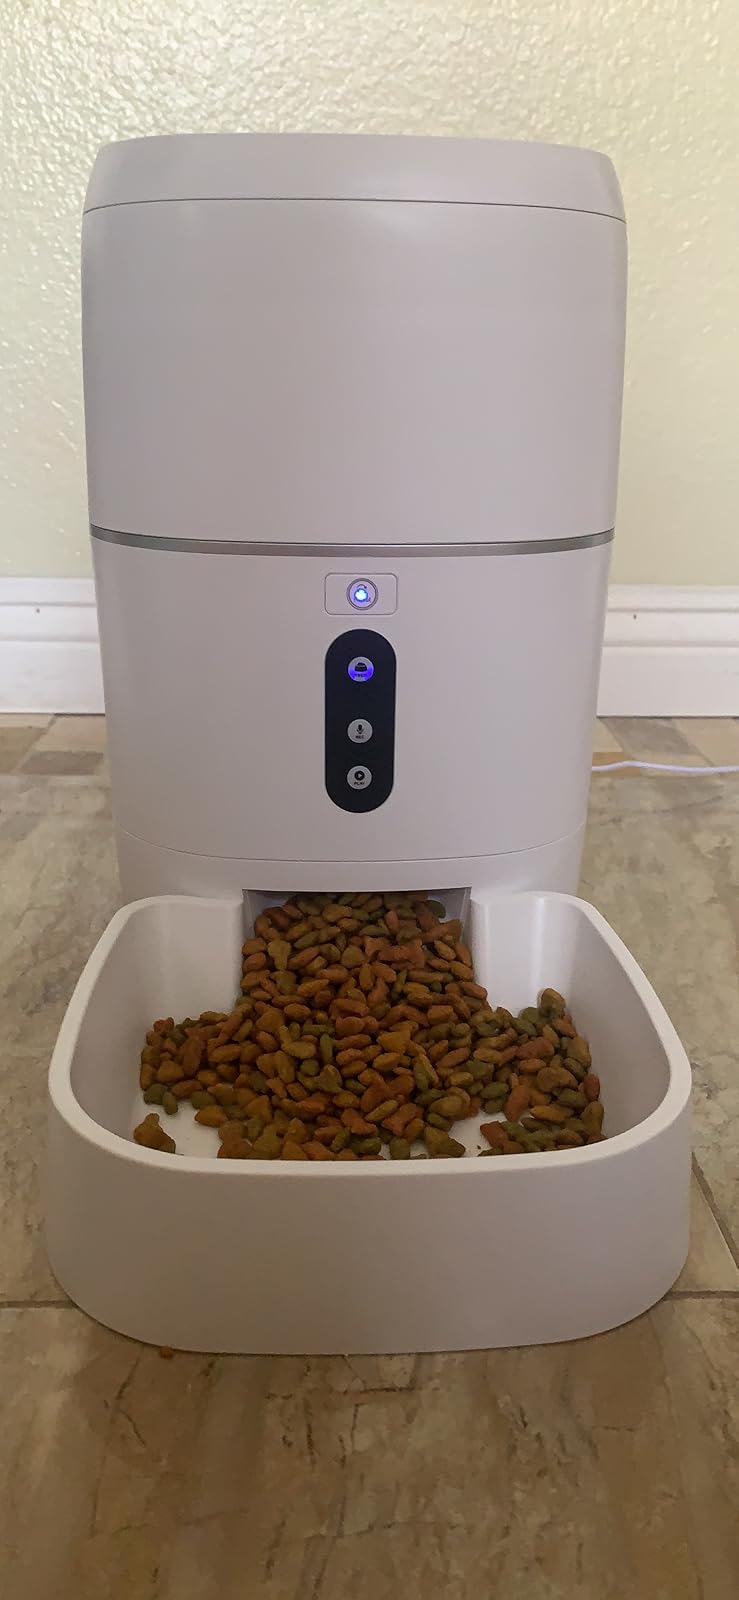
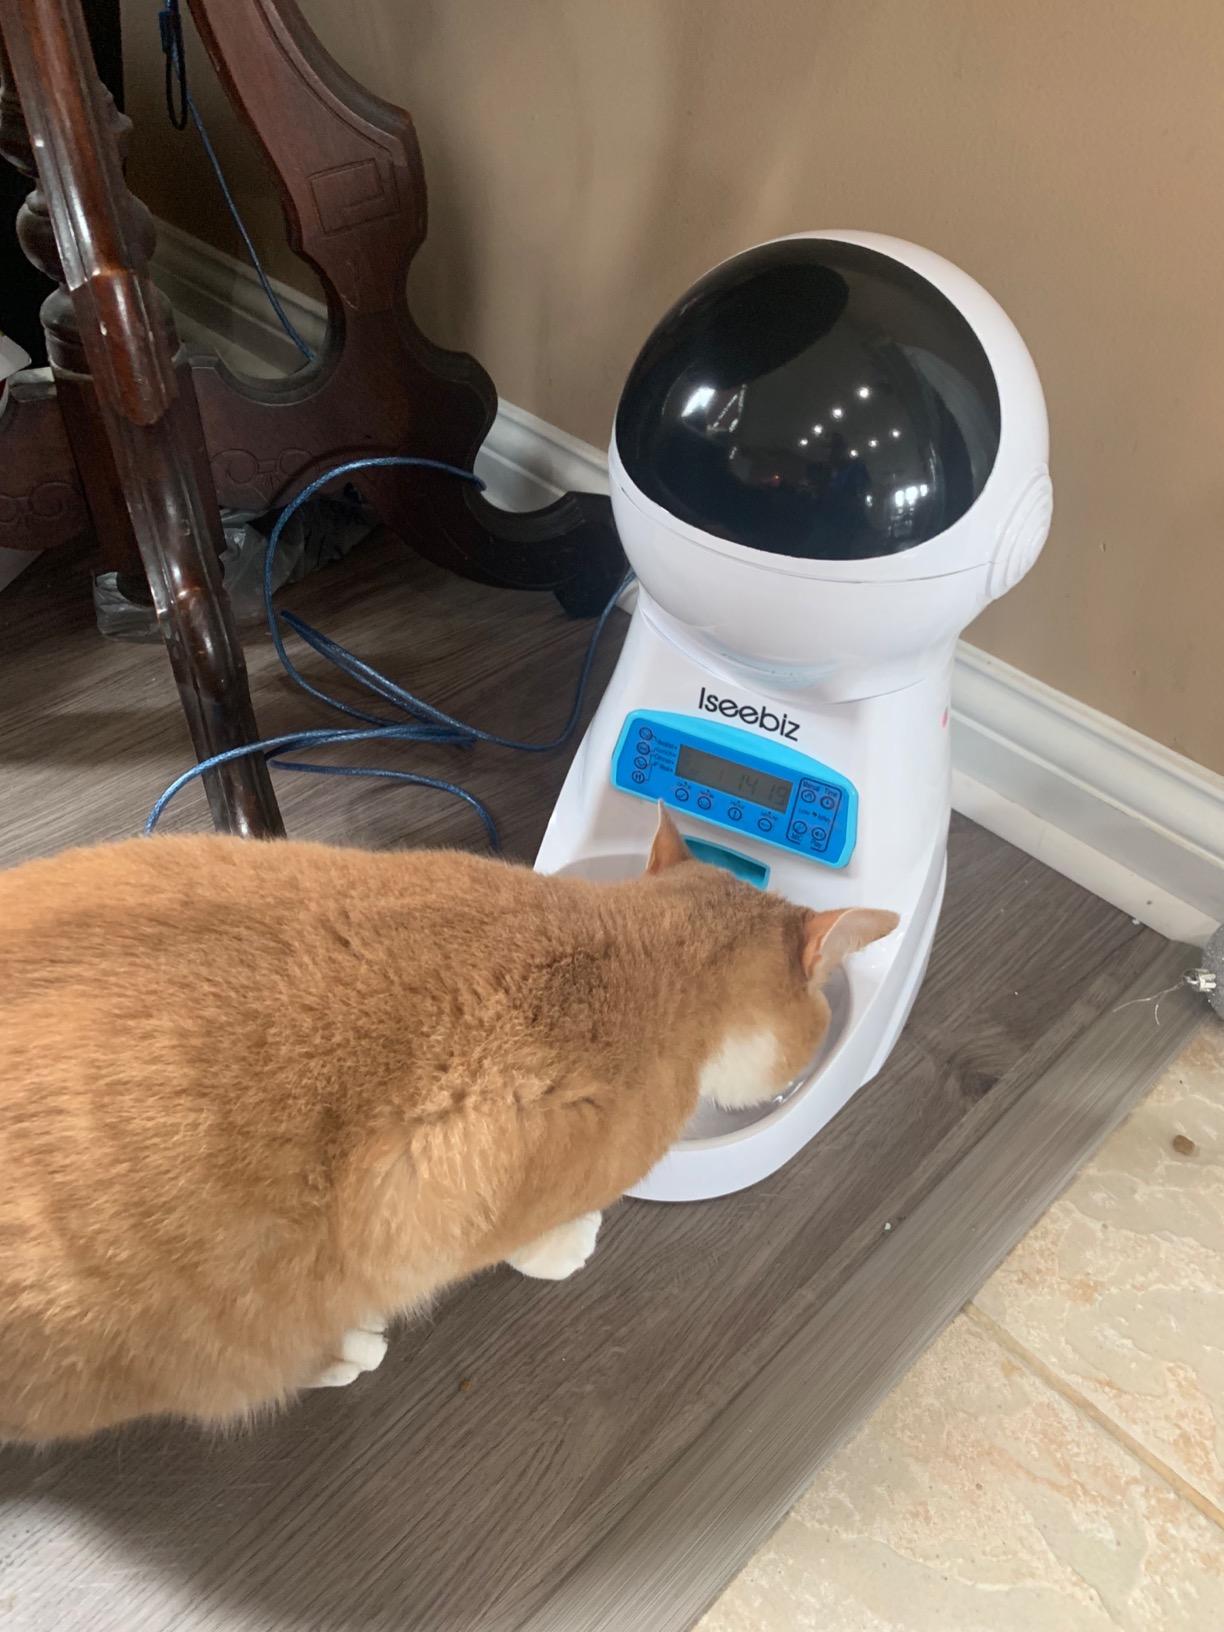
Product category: items_feeder
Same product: no